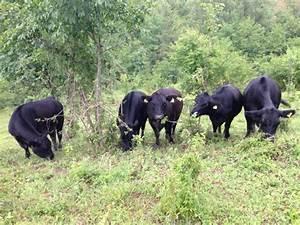
cow